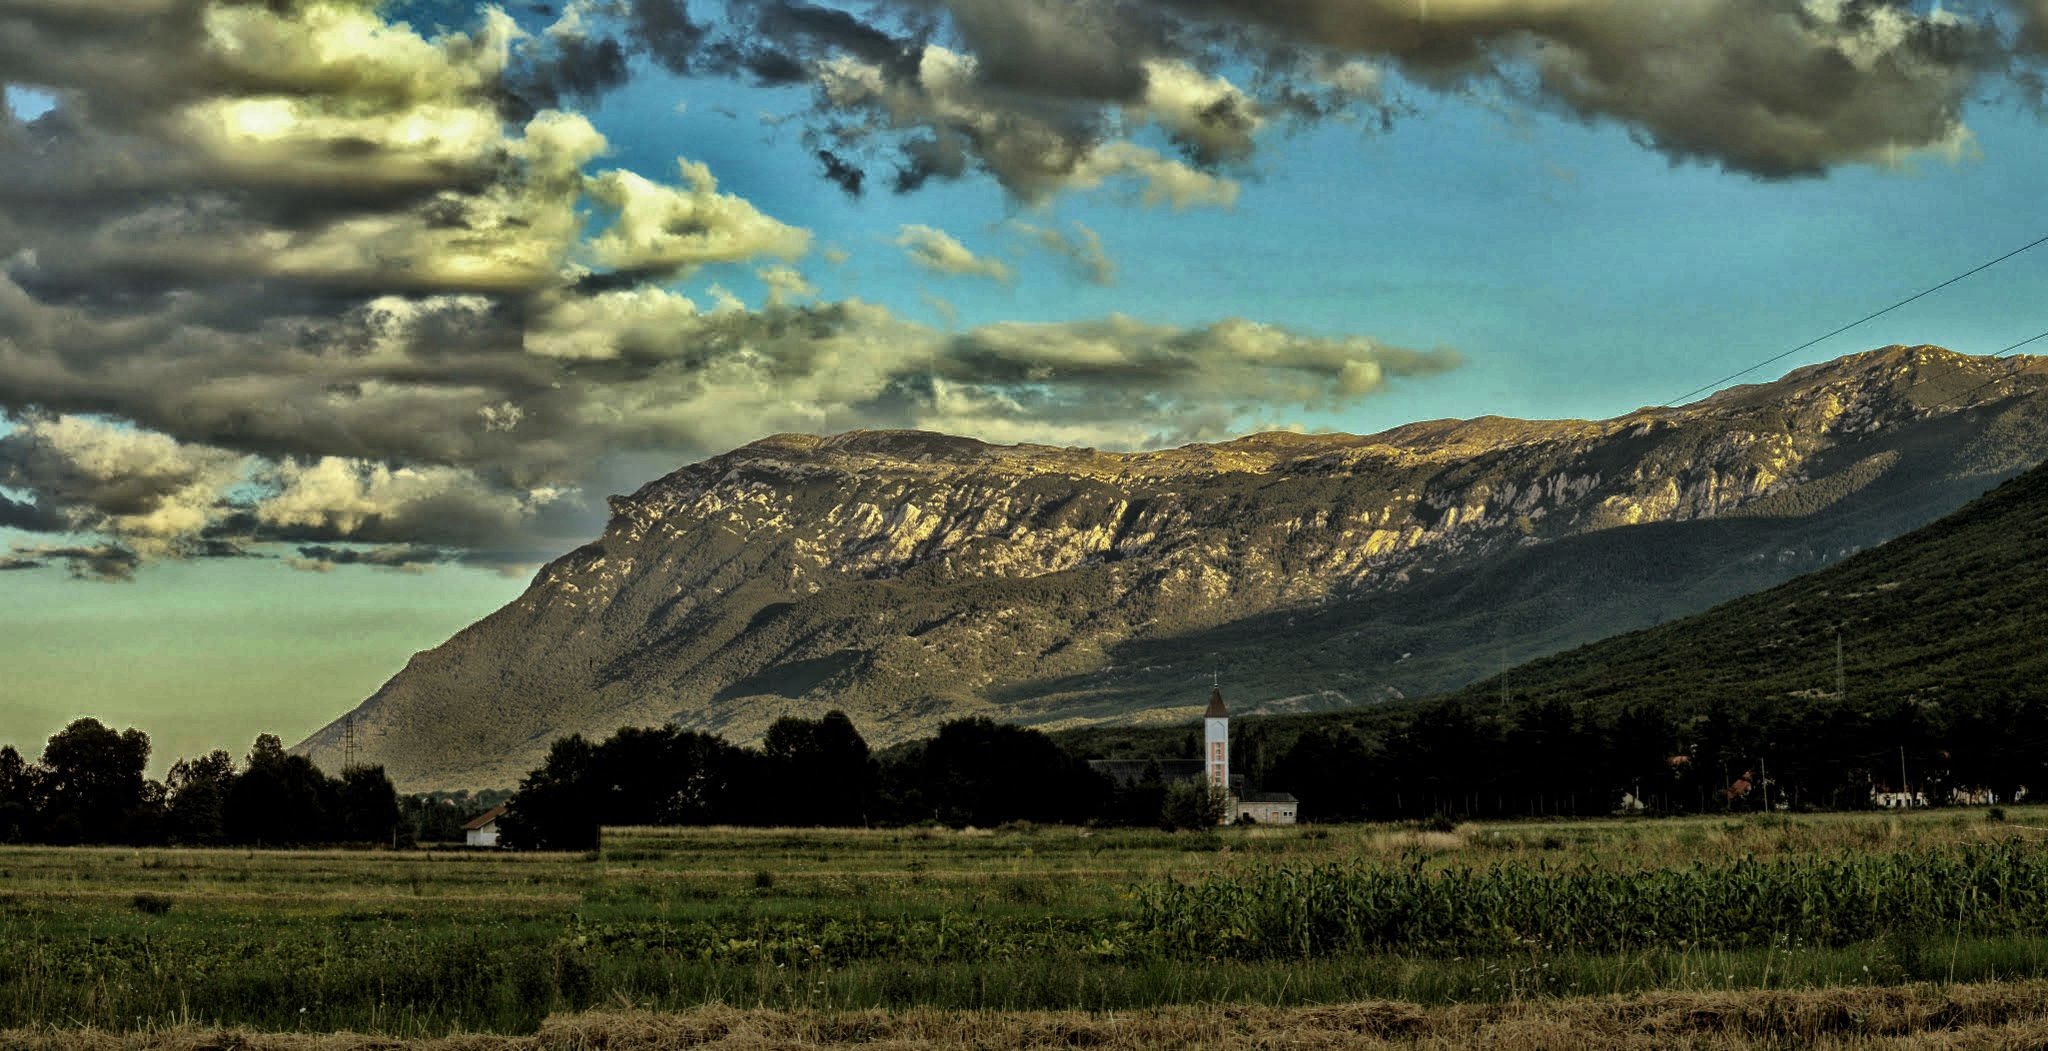
landscape, tree, nature, rock, horizon, wilderness, mountain, cloud, sky, field, morning, hill, natural, plain, grassland, plateau, loch, rural area, meteorological phenomenon, geographical feature, atmospheric phenomenon, mountainous landforms